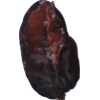
Label: carambola